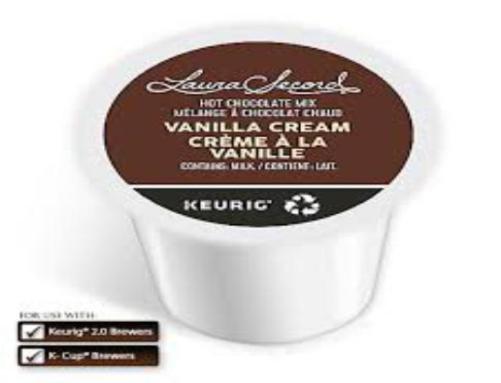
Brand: laura secord chocolates
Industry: Food